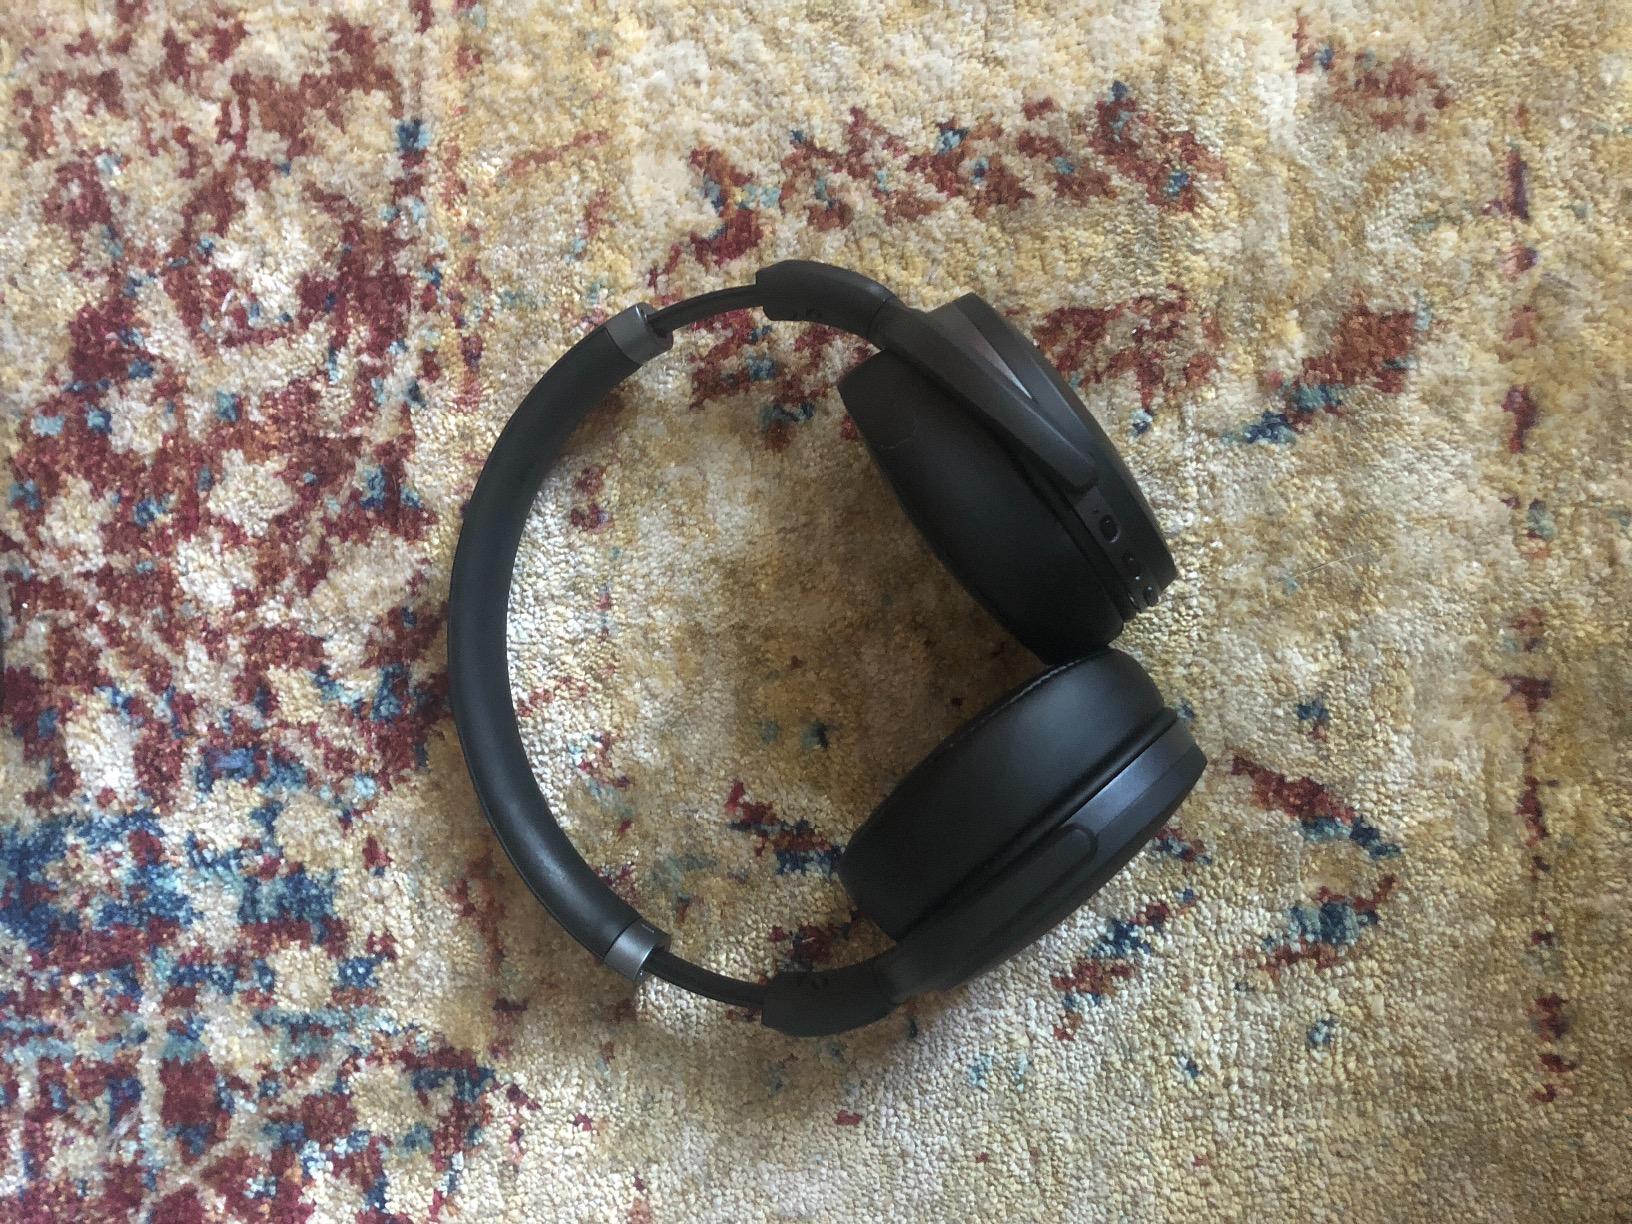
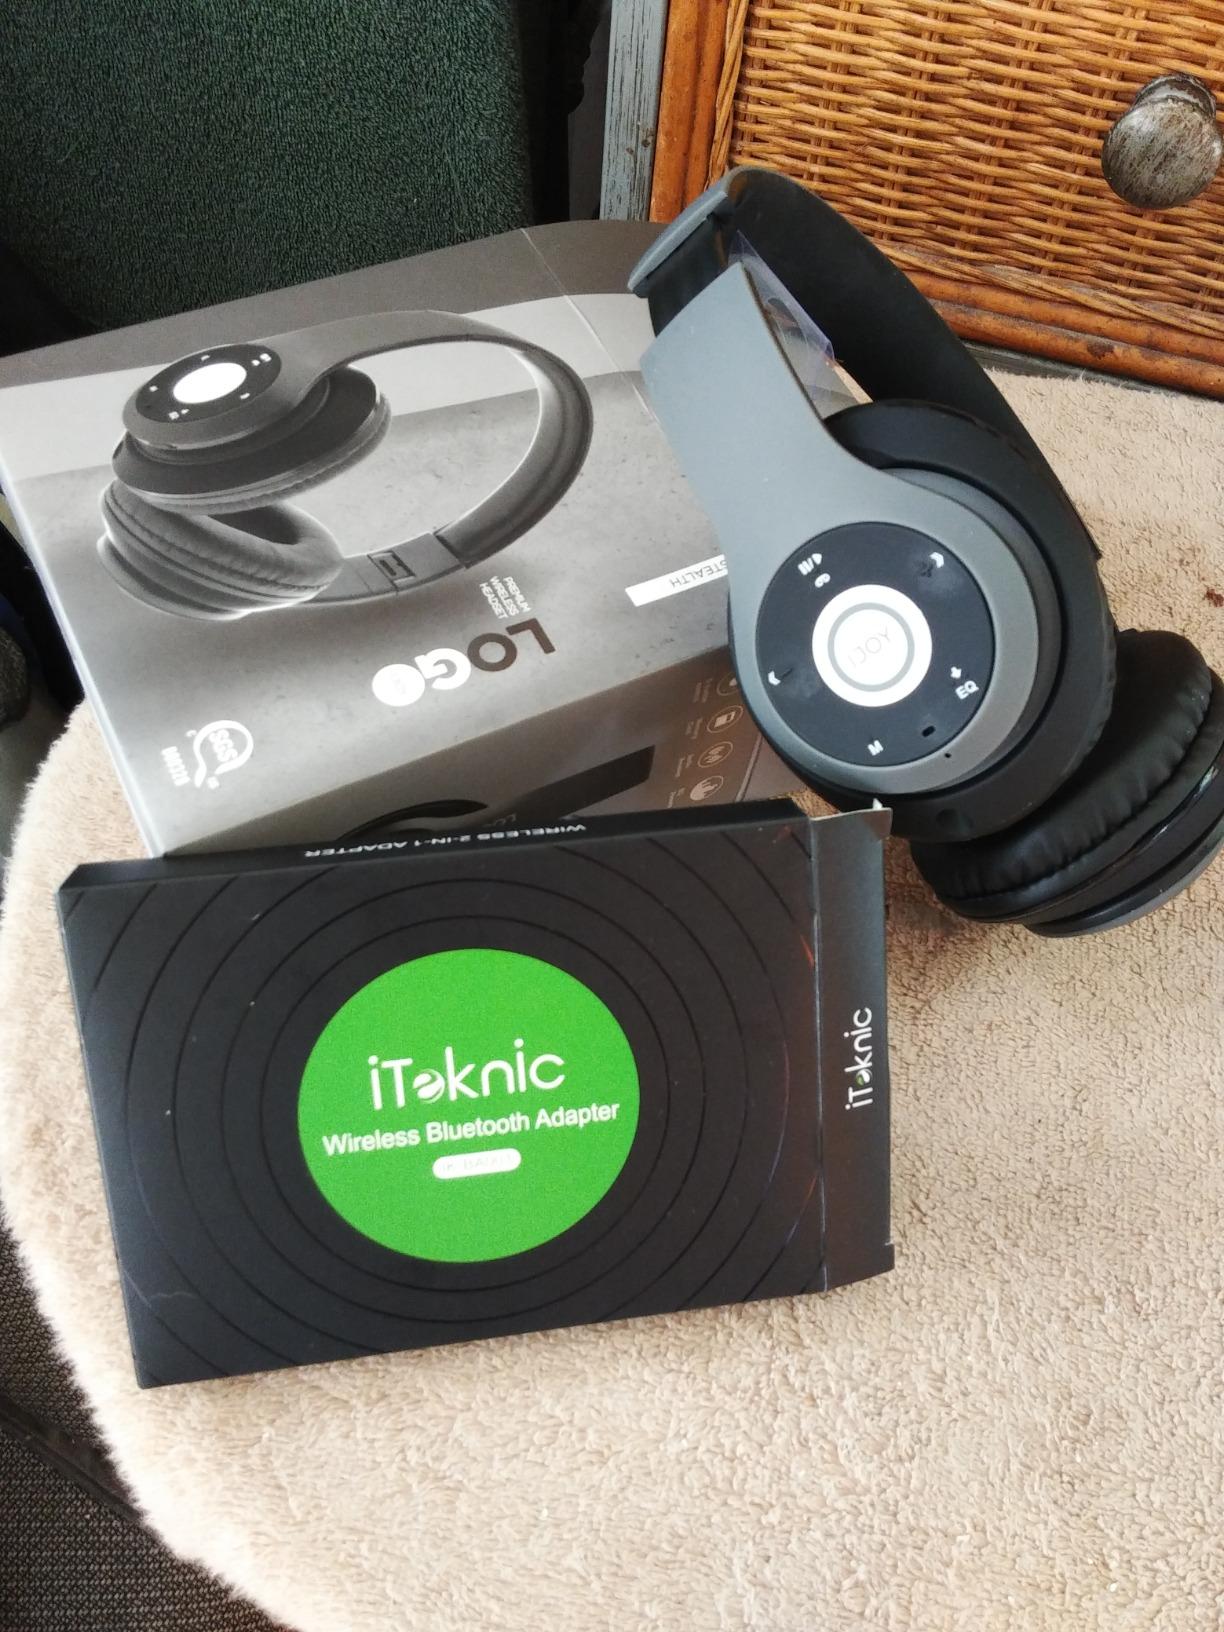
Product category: headphones
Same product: no